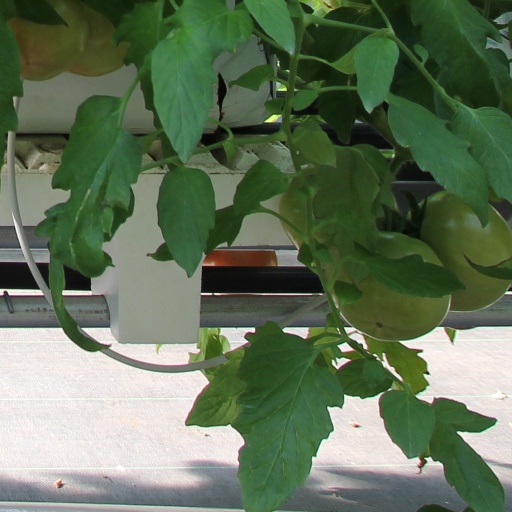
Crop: tomato